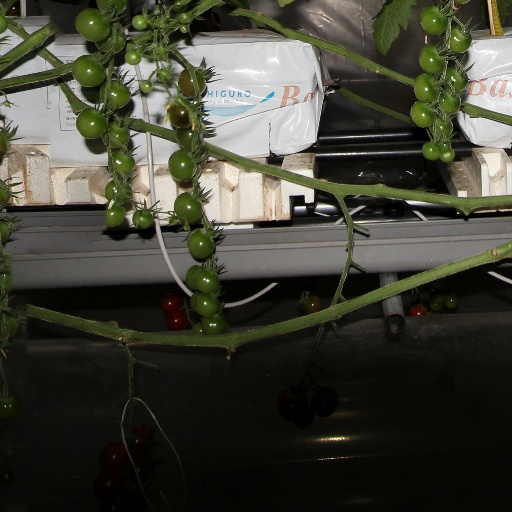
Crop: tomato